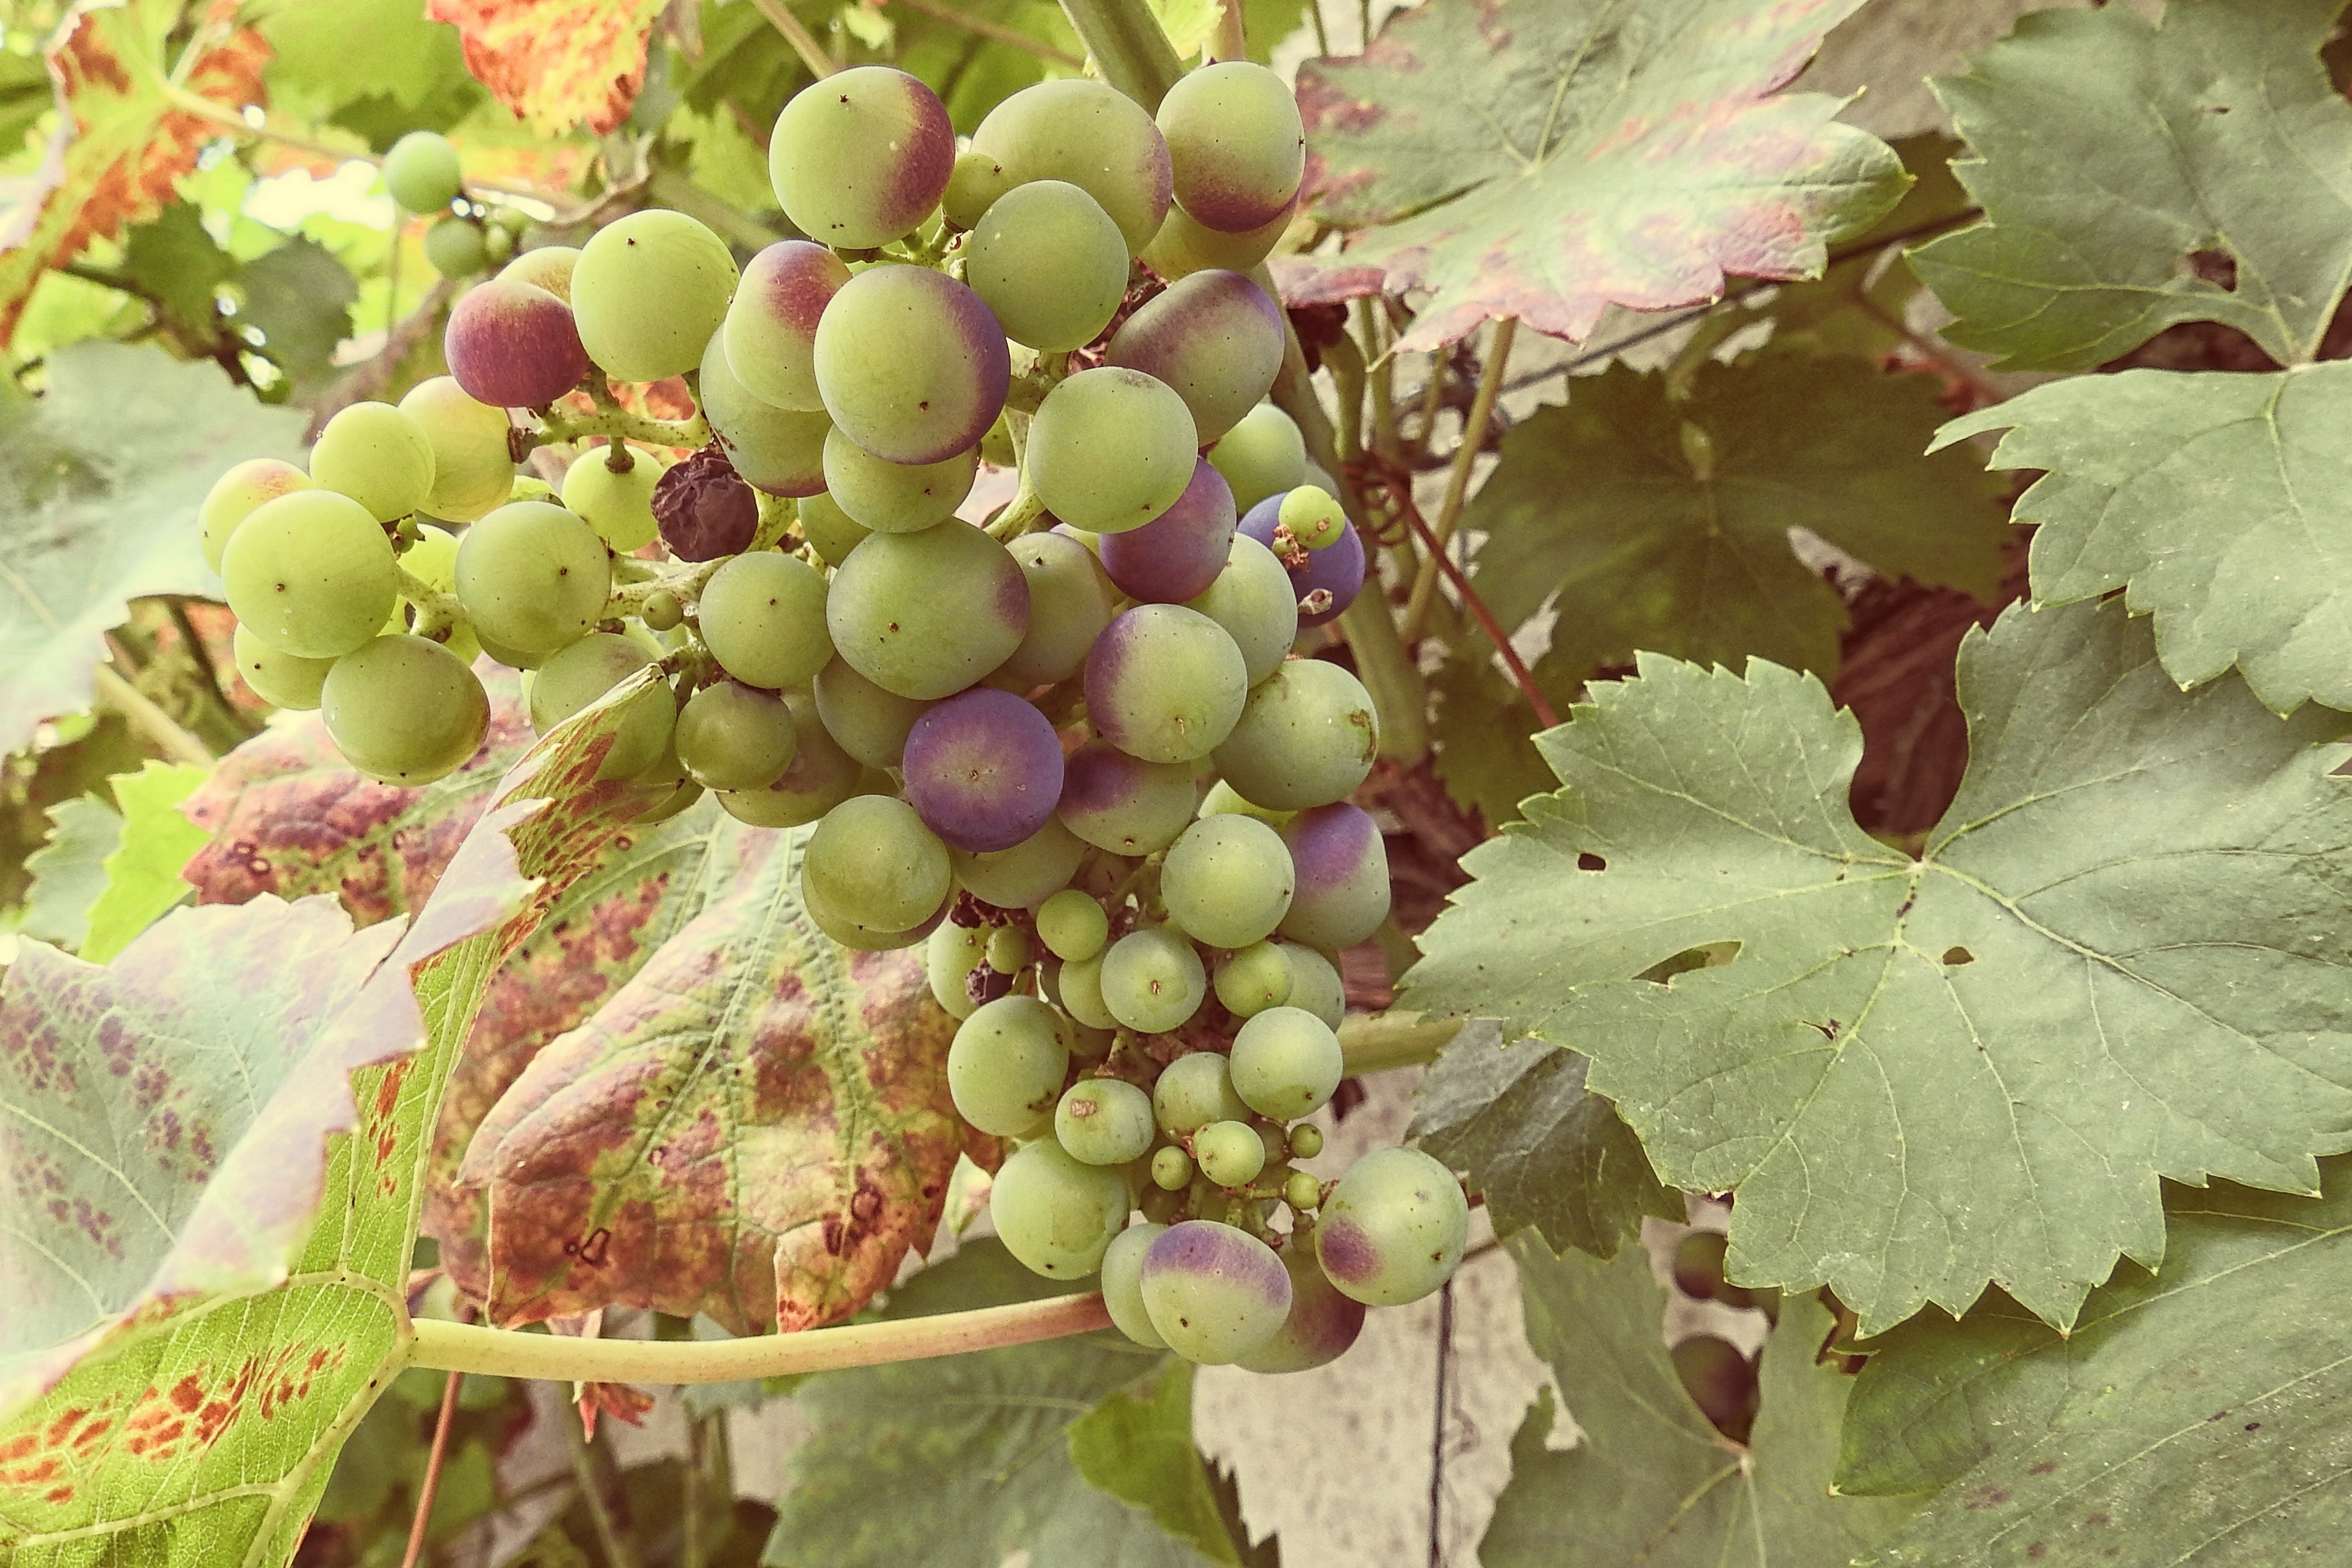
tree, plant, grape, vine, fruit, leaf, flower, food, green, produce, botany, blue, agriculture, grapevine, shrub, grapes, rebstock, vines stock, flowering plant, vitis, land plant, grapevine family